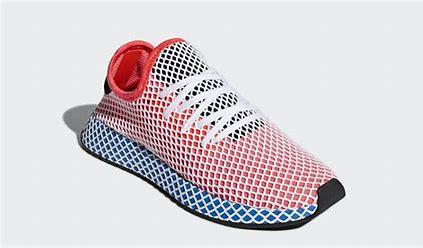
Brand: Adidas
Model: Deerupt Runner